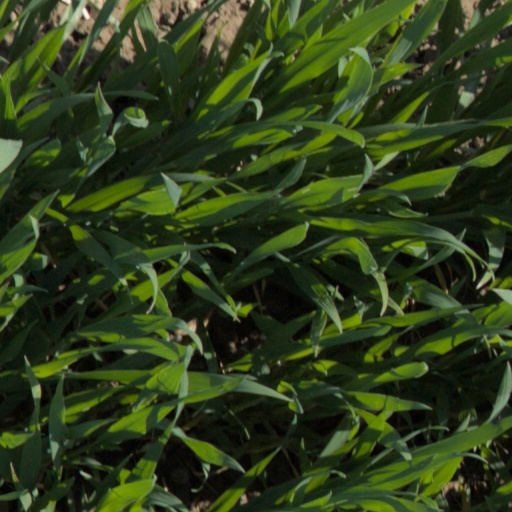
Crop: wheat